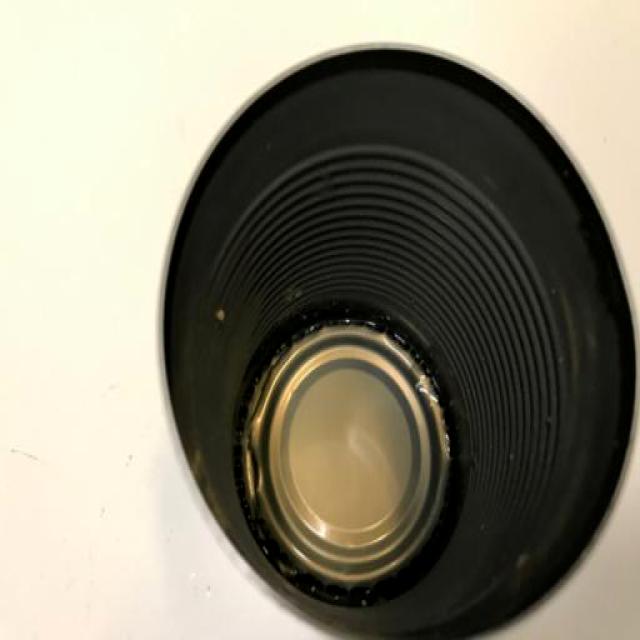
Label: Metal